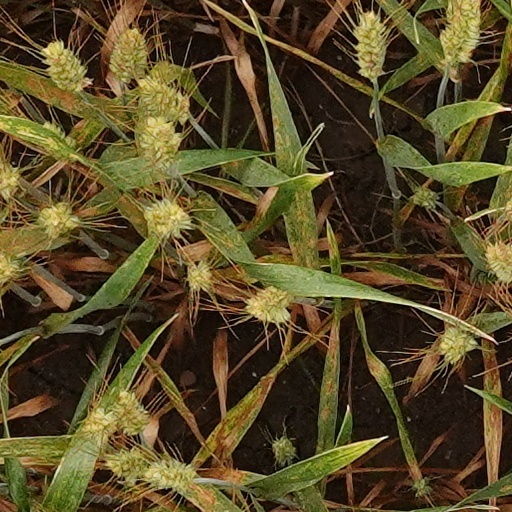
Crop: wheat